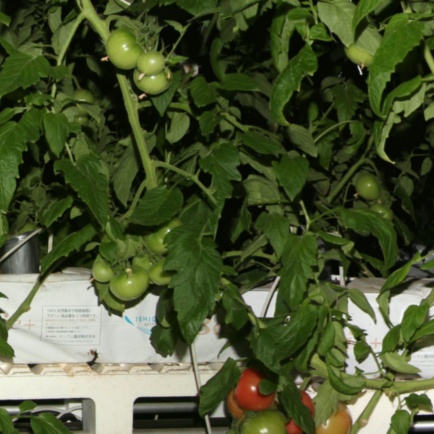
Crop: tomato